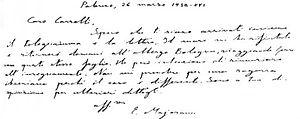
Ettore Majorana est un physicien italien. Il est surtout connu pour ses travaux en physique des particules, avec des applications particulières de la théorie des neutrinos. Sa disparition soudaine et mystérieuse, au printemps de 1938, a suscité de nombreuses spéculations sur un possible suicide en mer Tyrrhénienne, ou sur une disparition volontaire.